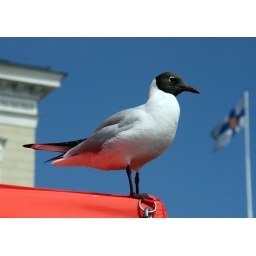
A black-headed gull stands guard at a fish stall in Helsinki market